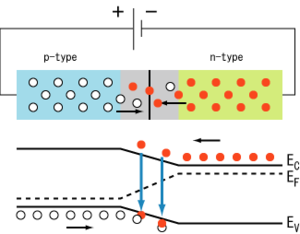
Un semi-conducteur est un matériau qui a les caractéristiques électriques d'un isolant, mais pour lequel la probabilité qu'un électron puisse contribuer à un courant électrique, quoique faible, est suffisamment importante. En d'autres termes, la conductivité électrique d'un semi-conducteur est intermédiaire entre celle des métaux et celle des isolants.